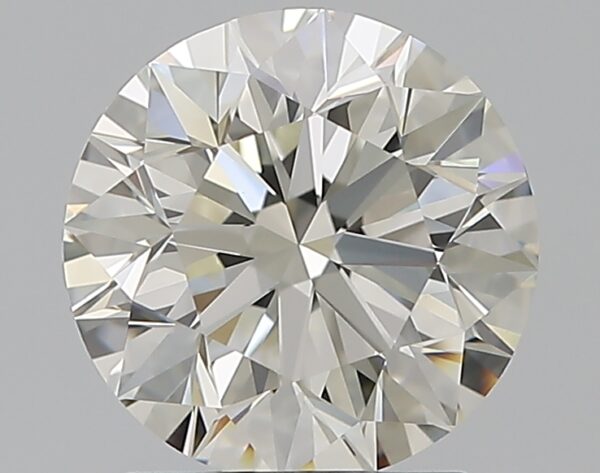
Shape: round
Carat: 2
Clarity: VVS2
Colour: J
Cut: EX
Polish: EX
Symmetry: EX
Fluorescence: F
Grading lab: GIA
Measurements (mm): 7.94 x 7.99 x 5.07